Gibbula racketti

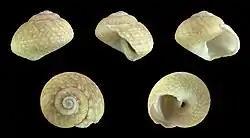
var. "pygmaea"

The size of the shell varies between 4 mm and 8 mm. This species form differs from typical "Gibbula tumida" in the constant smaller size, fewer whorls (4 to 5), and generally more solid and deeply colored shell. It is variable in proportions, frequently as broad or broader than long.